Nafla

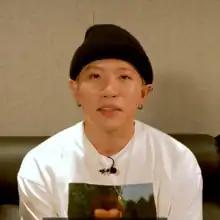
Nafla in June 2020.

Nicholas Seok-bae Choi (born February 28, 1992), better known by his stage name Nafla, is a South Korean and American rapper. He was the winner of "Show Me the Money 777".